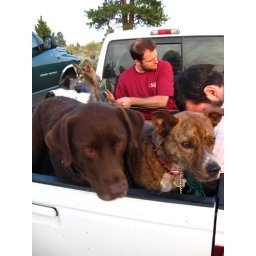
dogs in truck